Cynthia Akuetteh

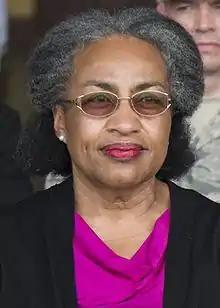
Cynthia Akuetteh in 2016

Cynthia Akuetteh (born Cynthia Helen Archie in 1948) is a diplomat and was the United States Ambassador to São Tomé and Príncipe and United States Ambassador to Gabon.